Ox (zodiac)

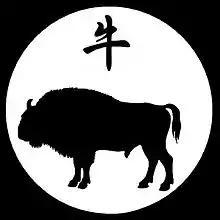
Zodiacal ox, showing the Chinese character "niú " (牛), meaning "ox" or "bovine creature". The same character is also used in some related languages.

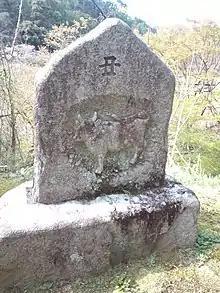
Carving of a bovine animal ("ox"), at Mount Hôrai-ji Buddhist Temple, Aichi Prefecture, Japan: a stone monument showing the Earthly Branch symbol "chǒu" (丑)

The Ox (牛) is the second of the 12-year periodic sequence (cycle) of animals which appear in the Chinese zodiac related to the Chinese calendar, and also appears in related calendar systems. The Chinese term translated here as "ox" is in Chinese "niú " (牛), a word generally referring to cows, bulls, or neutered types of the bovine family, such as common cattle or water buffalo. The zodiacal ox may be construed as male, female, neutered, intersex (formerly referred to as hermaphroditic), and either singular or plural. The Year of the Ox is also denoted by the Earthly Branch symbol "chǒu" (丑). The term "zodiac" ultimately derives from an Ancient Greek term referring to a "circle of little animals". There are also a yearly month of the ox and a daily hour of the ox (1:00 a.m. to 3:00 a.m.). Years of the oxen (cows) are cyclically differentiated by correlation to the Heavenly Stems cycle, resulting in a repeating cycle of five years of the ox/cow (over a sixty-year period), each ox/cow year also being associated with one of the Chinese wǔxíng, also known as the "five elements", or "phases": the "Five Phases" being Fire ( "huǒ"), Water ( "shuǐ"), Wood ( "mù"), Metal ( "jīn"), and Earth ( "tǔ"). The Year of the Ox follows after the Year of the Rat (the first year of the zodiacal cycle) which happened in 2020 and is then followed by the Year of the Tiger, which happened in 2022.